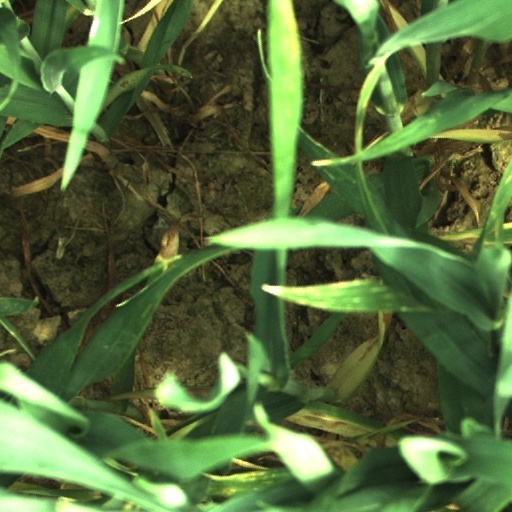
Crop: wheat